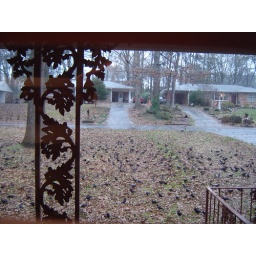
Tons of black birds in our yard